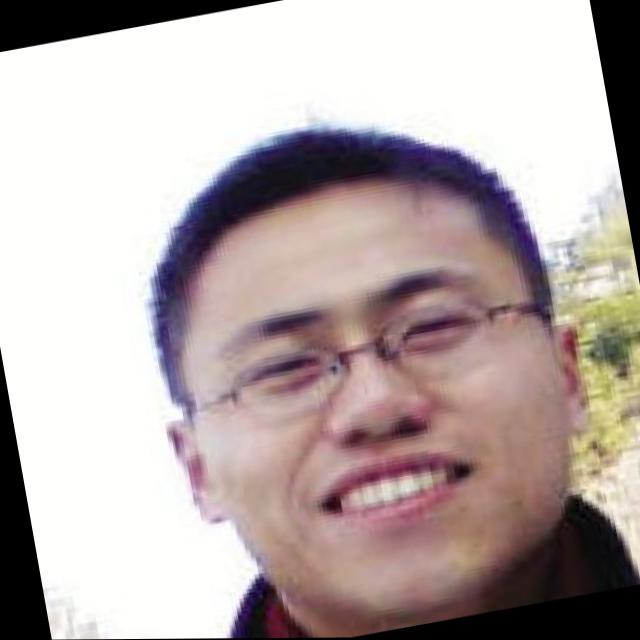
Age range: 21-44